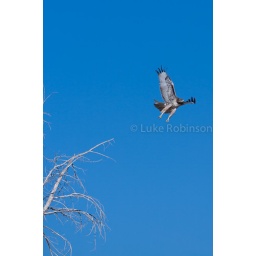
I found this bird in a tree while I was driving up the Steens Mountain in SE Oregon.